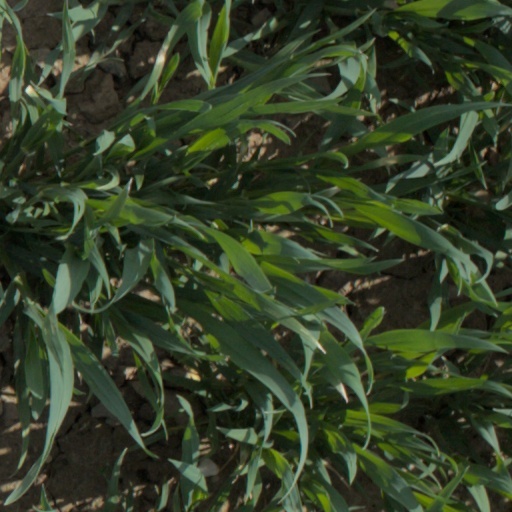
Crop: wheat